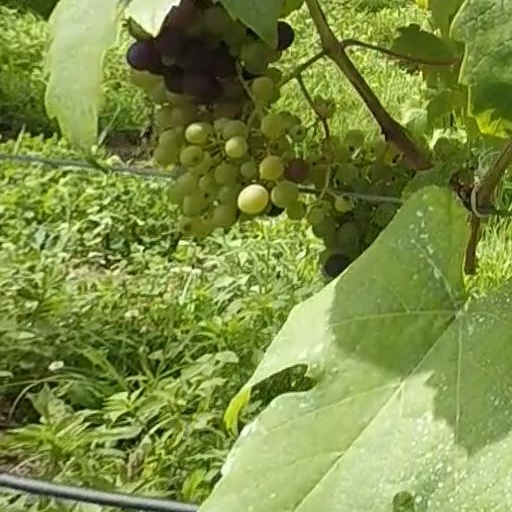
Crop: grape